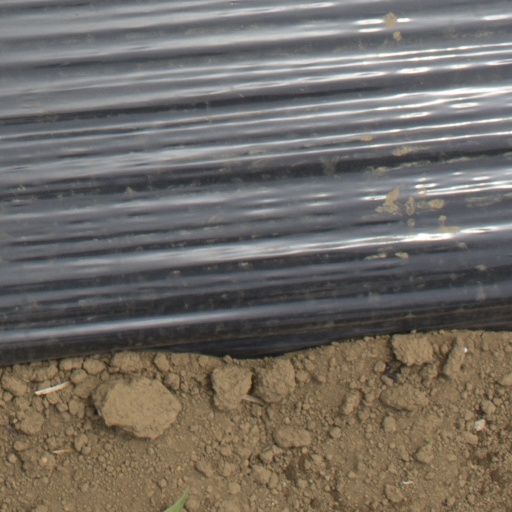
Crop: Jerusalem artichoke